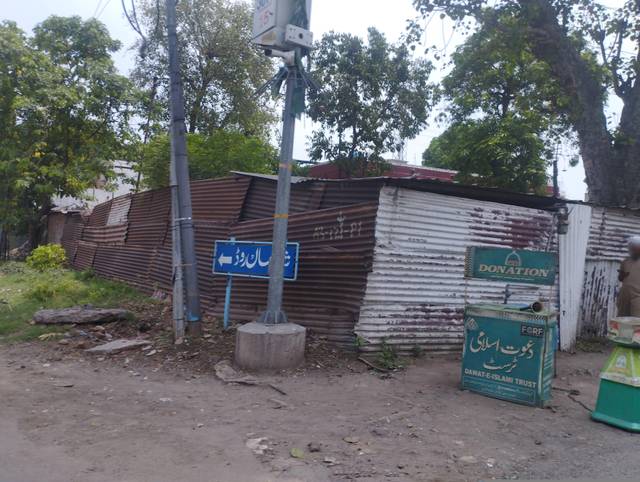
Region: Pakistan
Coordinates: 31.564, 74.377